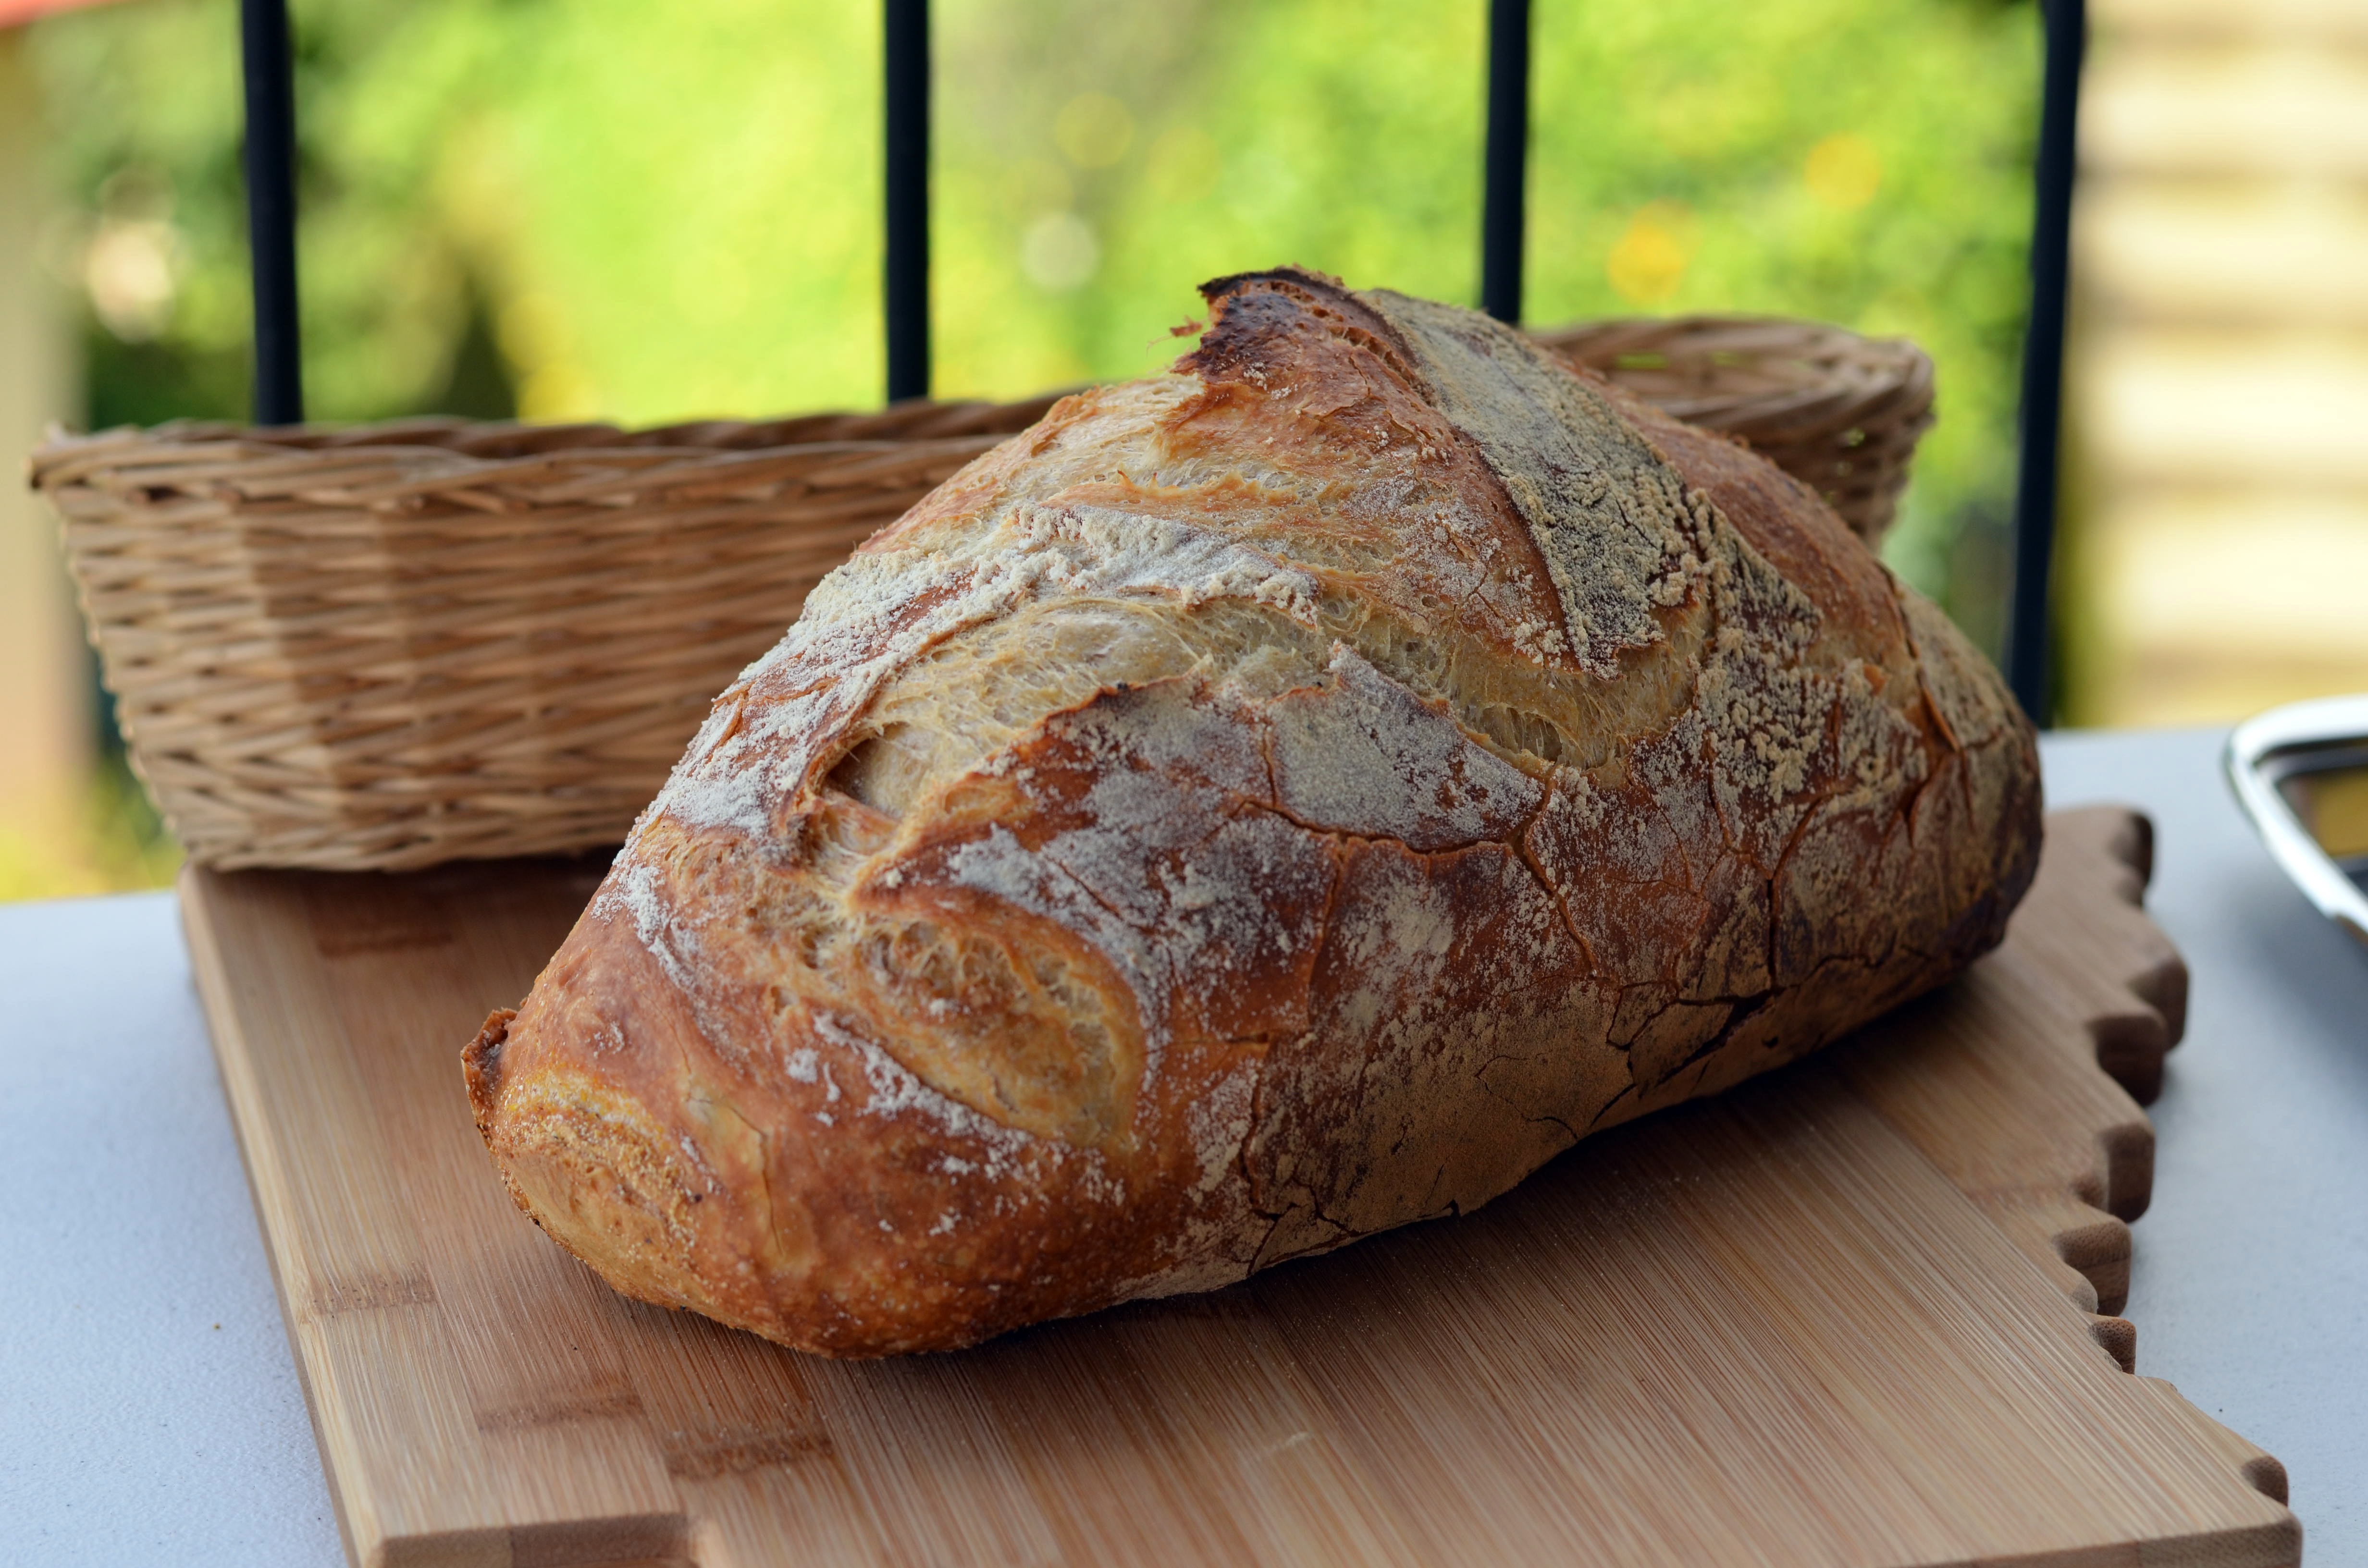
wood, dish, meal, food, cooking, produce, fresh, brown, kitchen, breakfast, baking, healthy, dessert, homemade, bread, bakery, dough, freshness, loaf, cereal, bun, bake, wooden, ciabatta, traditional, flour, baked goods, rye bread, grass family